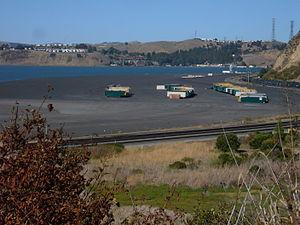
Rodeo est une census-designated place située dans le comté de Contra Costa, sur la baie de San Pablo, en Californie, aux États-Unis. Sa population s’élevait à 8 679 habitants lors du recensement de 2010.